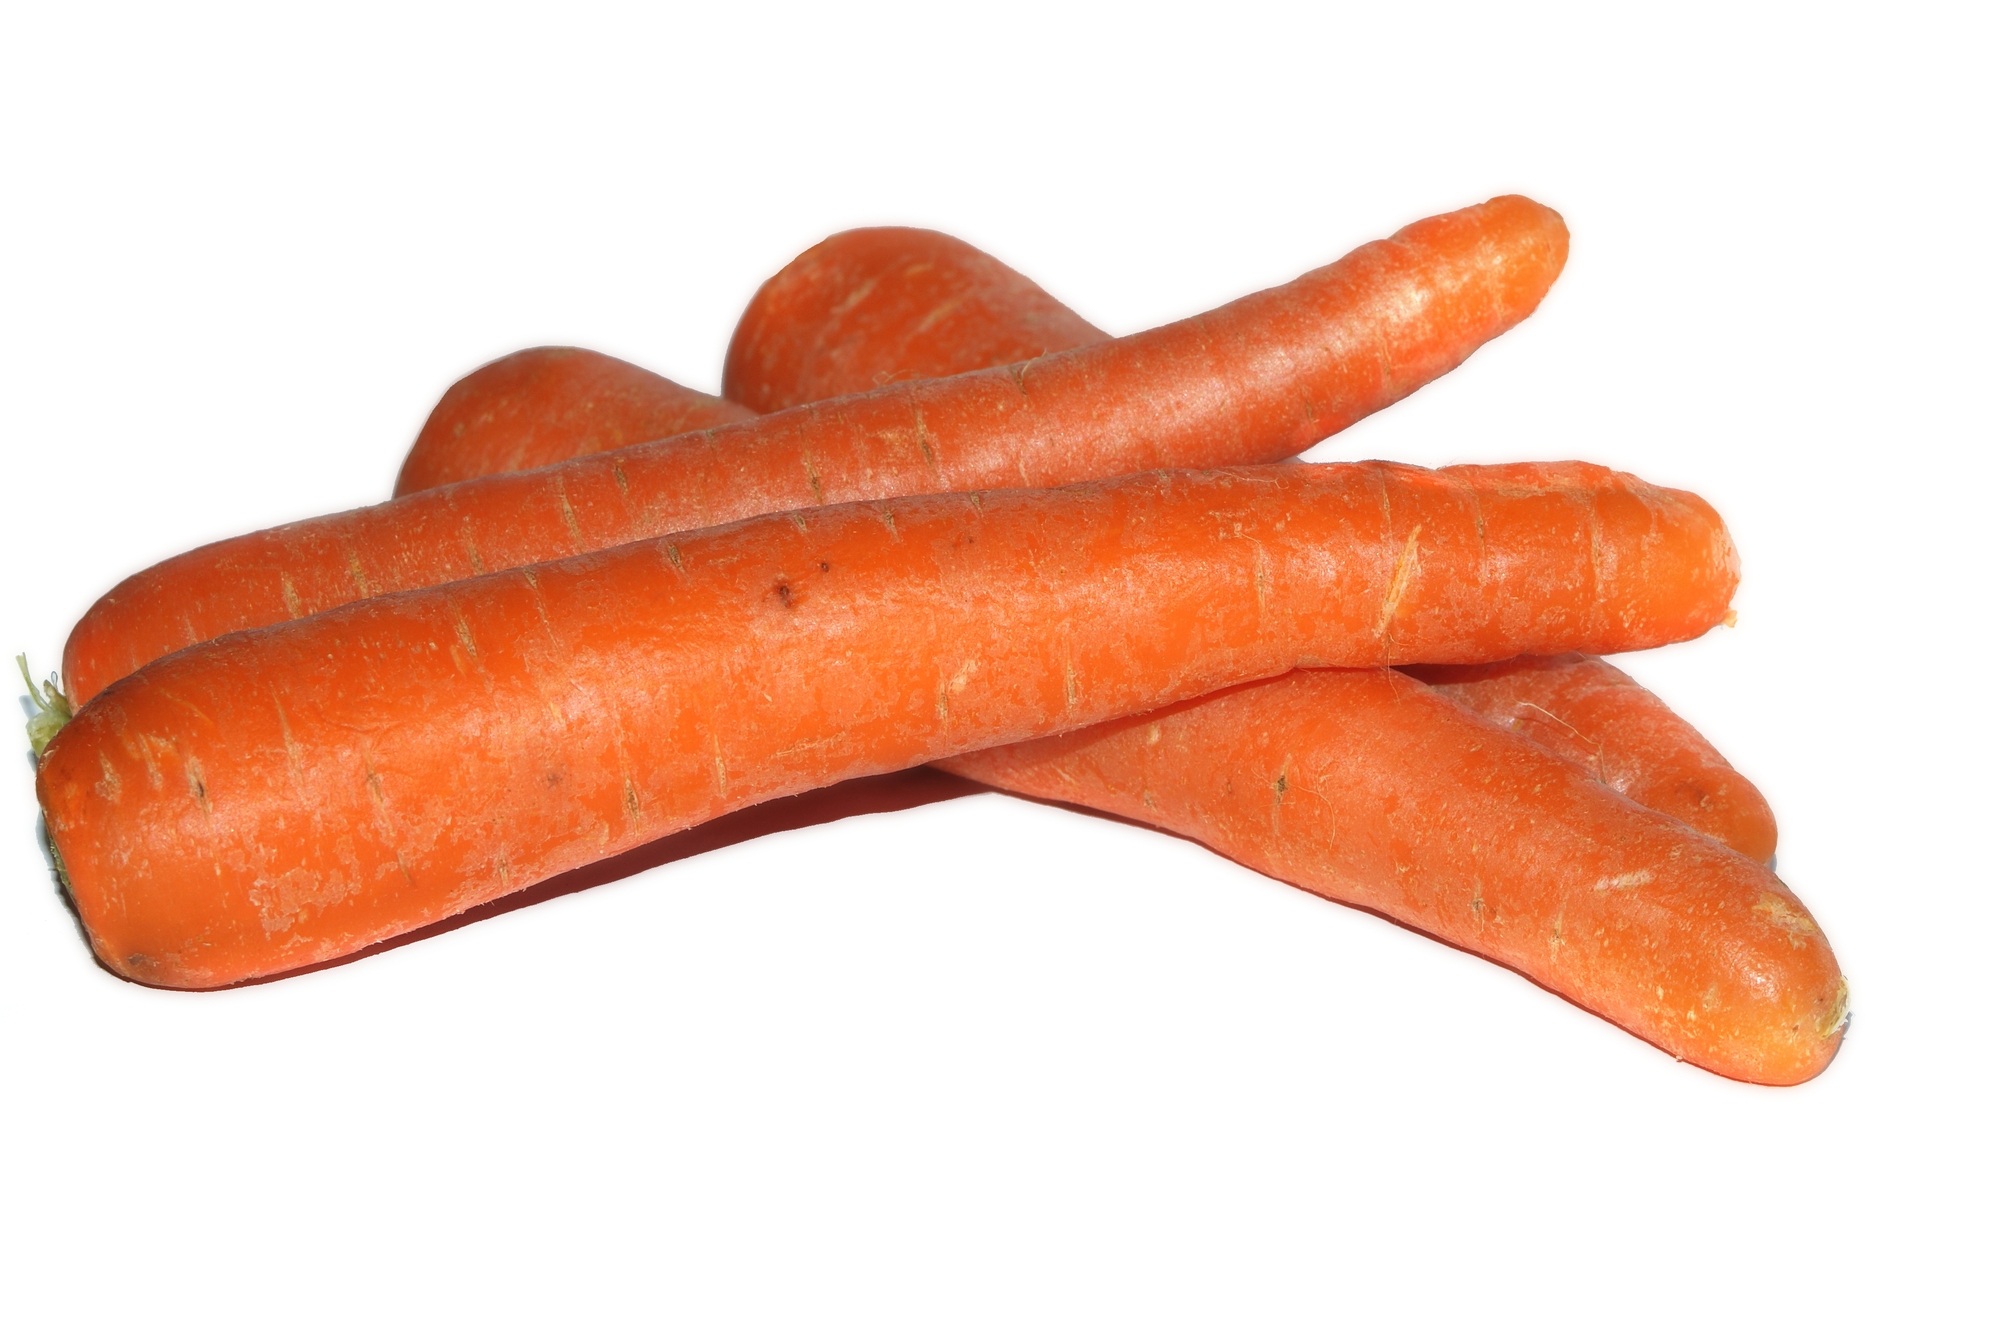
plant, isolated, food, produce, vegetable, meat, carrot, sausage, carrots, vienna sausage, mettwurst, kielbasa, frankfurter w rstchen, bologna sausage